Non-invasive micro-test technology

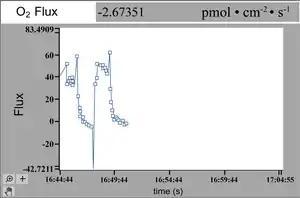
An example of raw flux data unfolding as NMT measures oxygen efflux from a leaf sample. During this test, a light is turned on and off periodically, each time causing a change in O flux due to photosynthesis.

The sample must be surrounded by liquid media, which will be different depending on the sample type, purpose of the test, and ions/molecules that will be measured. This media is a useful way to manipulate the sample's environment by adding things like drugs, stressors, or other biotic/abiotic stimuli.